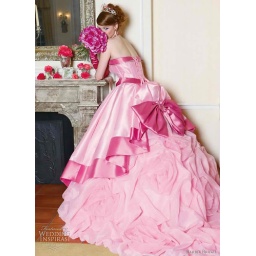
i like the design but i want white sequins and a pink under